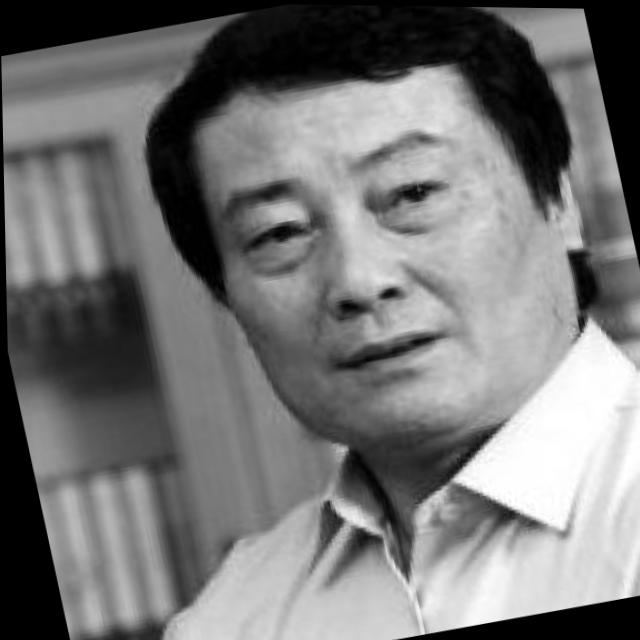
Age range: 45-64